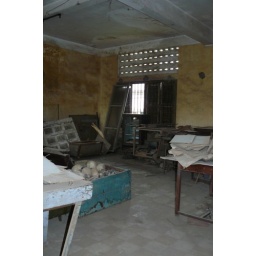
Yes, those are skulls in the green box